Zeitenlik

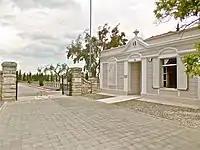
French sector museum

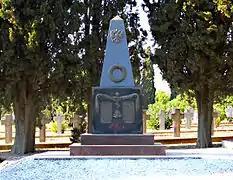
Russian monument

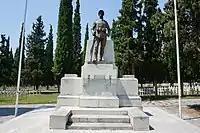
Statue in the Italian sector

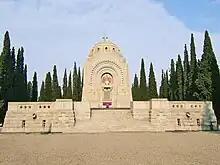
The Serbian chapel

The agreement establishing the Allied cemeteries was signed on 20 November 1920, by the Greek Governor-General of Thessaloniki, Anastasios Adossides, and allies Vojvoda Živojin Mišić (Serbia), General Jean Noël Boucher (France), Field Marshal George Francis Milne (United Kingdom) and Colonel Curgio Giamberini (Italy). The Greek government bought the land where the cemetery would be created and ceded it to the allies in usufruct, while maintenance of the cemeteries was left to their governments.